Bombing of France during World War II

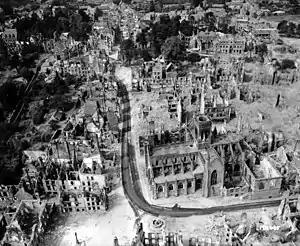
Aerial view after the bombardment in Vire, Normandy, 1944

Between the time of the German victory in the Battle of France and the liberation of the country, the Allied Forces bombed many locations in France. In all 1,570 French cities and towns were bombed by the Allies between June 1940 and May 1945. The total number of civilians killed was, at least, of 68,778 men, women and children (including the 2,700 civilians killed in Royan).